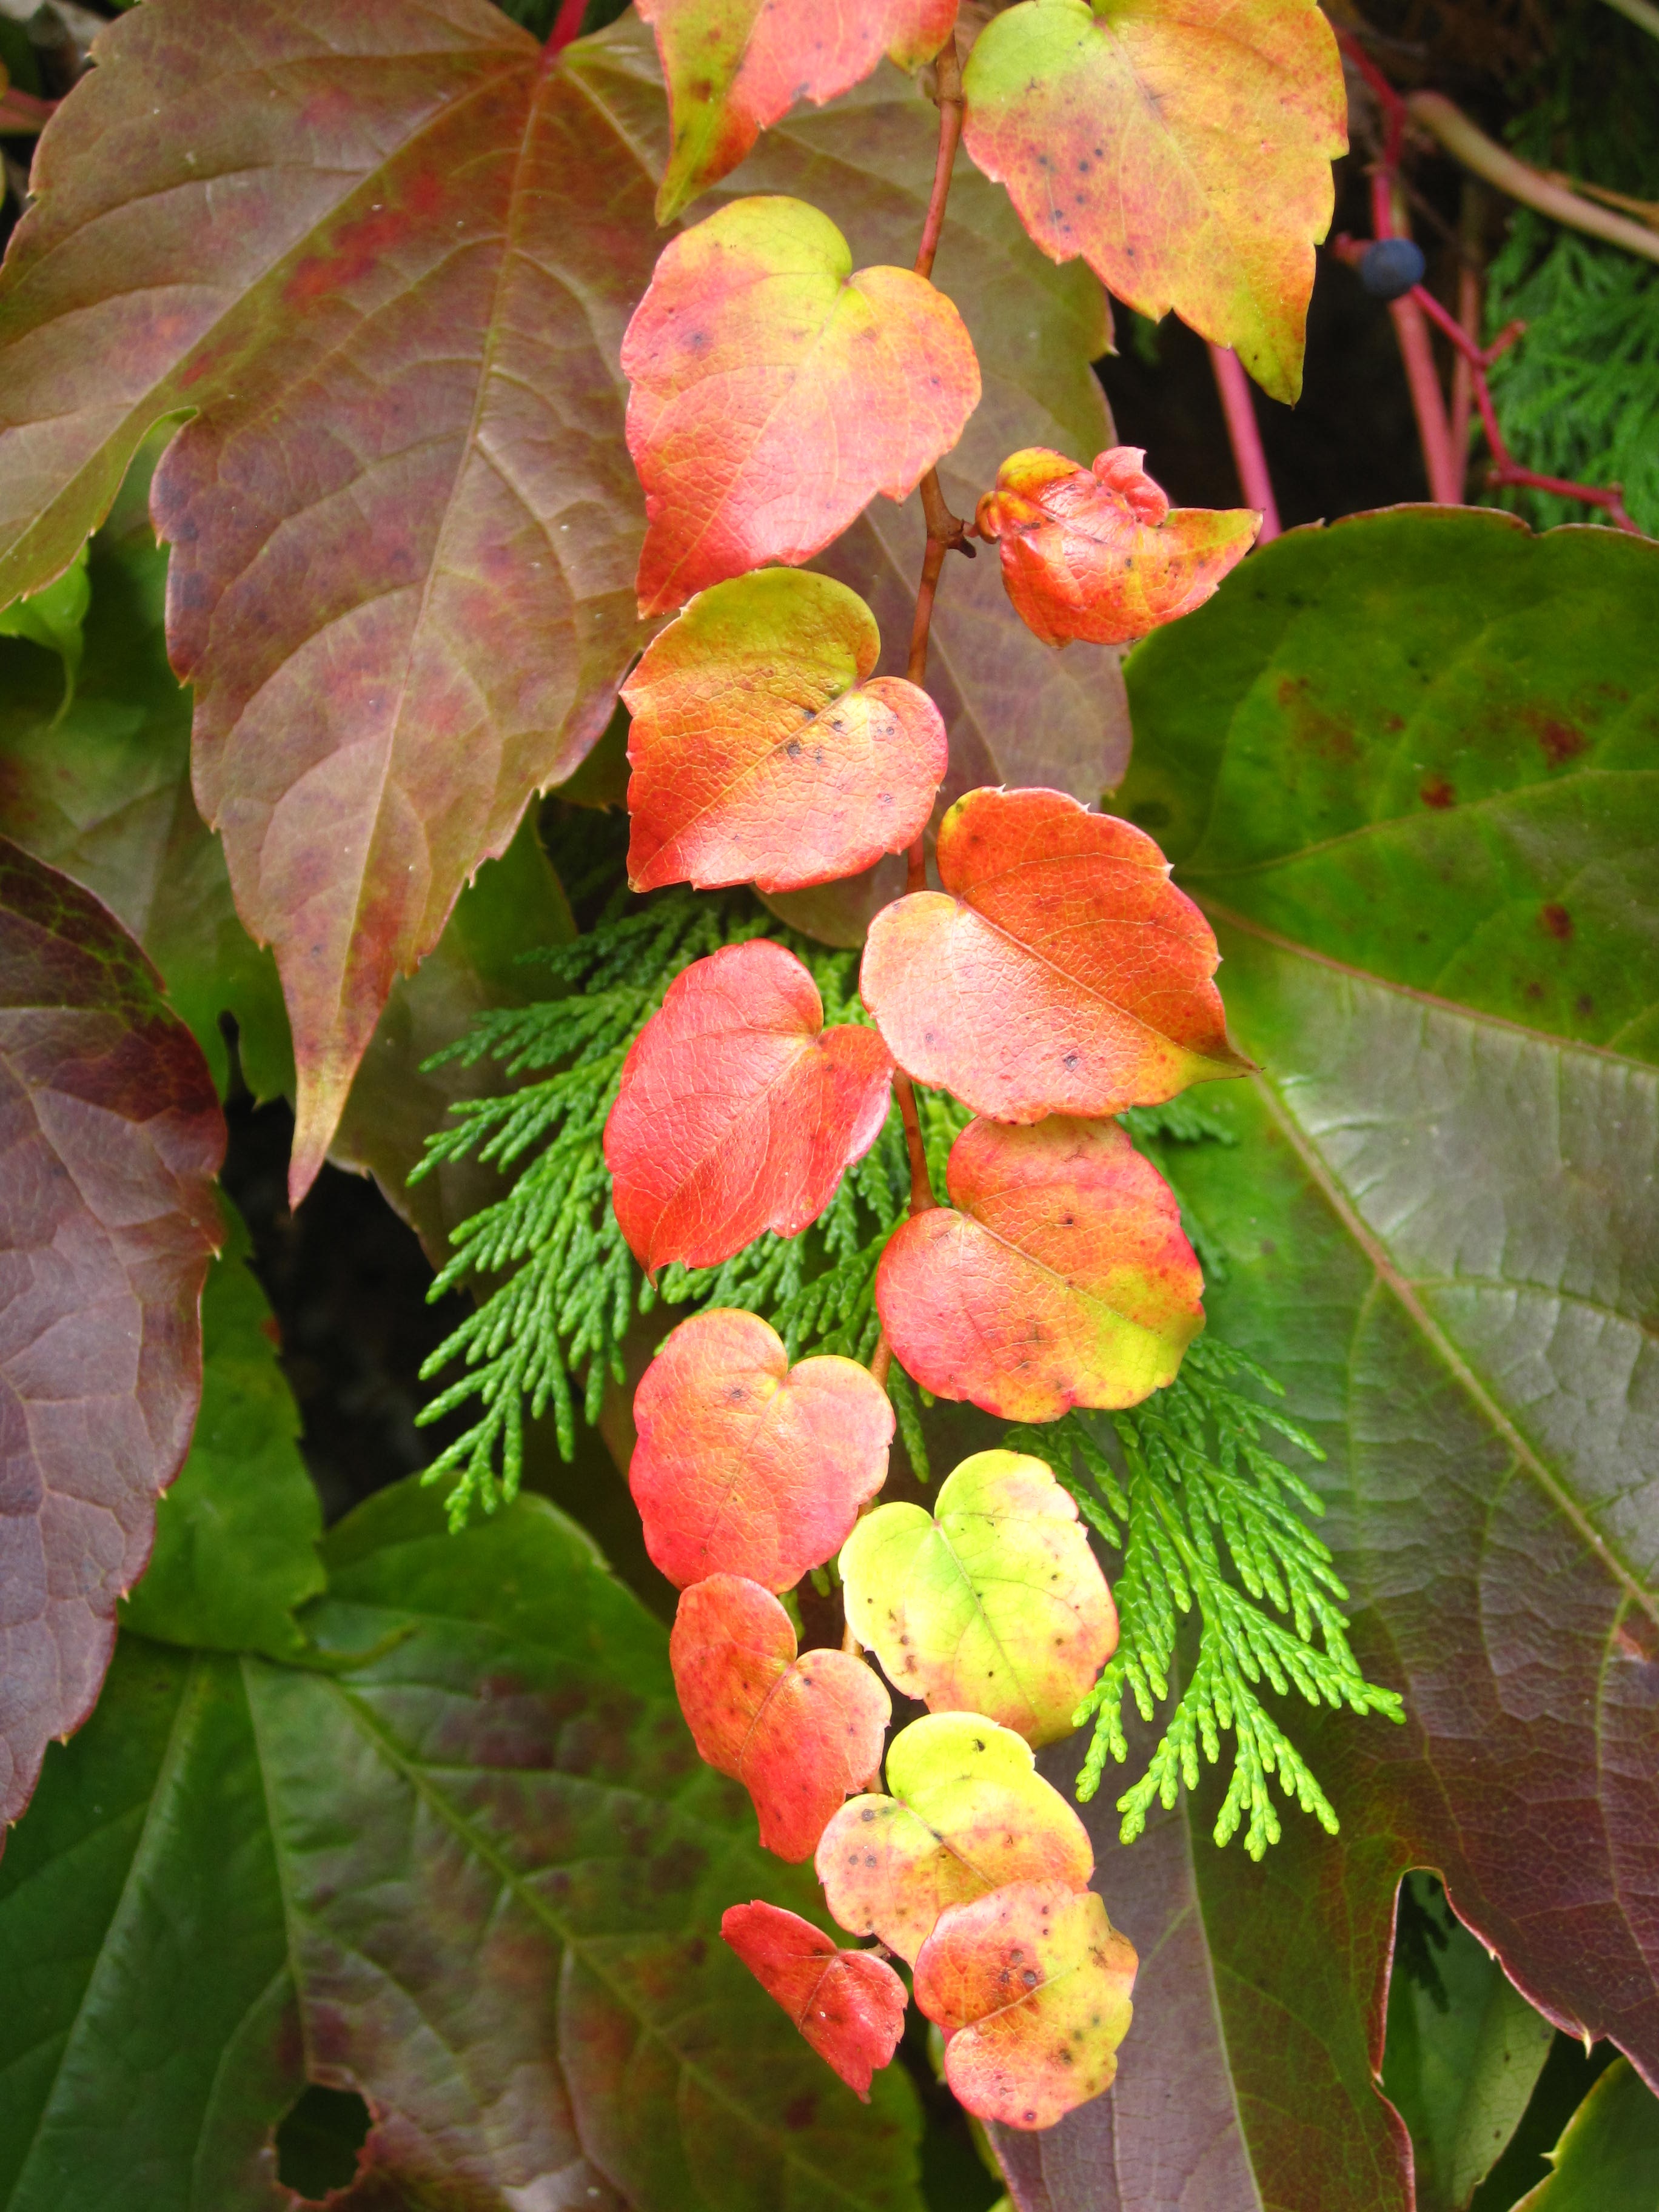
nature, fence, plant, vine, leaf, flower, food, red, produce, autumn, botany, colorful, garden, flora, season, coloring, leaves, shrub, time of year, fall color, fall foliage, typical autumn, fall leaves, autumn colours, begonia, hedge, colors of autumn, fouling, colorful leaves, garden fence, garden in autumn, climbing plants, discolored, small wine ranke, living tree and vine leaves, wine partner, fir and wine, reddish yellow autumn leaves, wild vine leaves, flowering plant, land plant